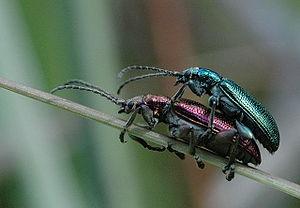
Un accouplement peut être :
La grande famille des chrysomèles ou Chrysomelidae est divisée en 19 sous-familles et rassemble environ 37 000 espèces herbivores réparties dans le monde entier. Presque chaque espèce est phytophage oligophage et se nourrit donc exclusivement sur des plantes appartenant à la même famille, voire au même genre.
Plateumaris sericea est un insecte de l'ordre des Coléoptères.